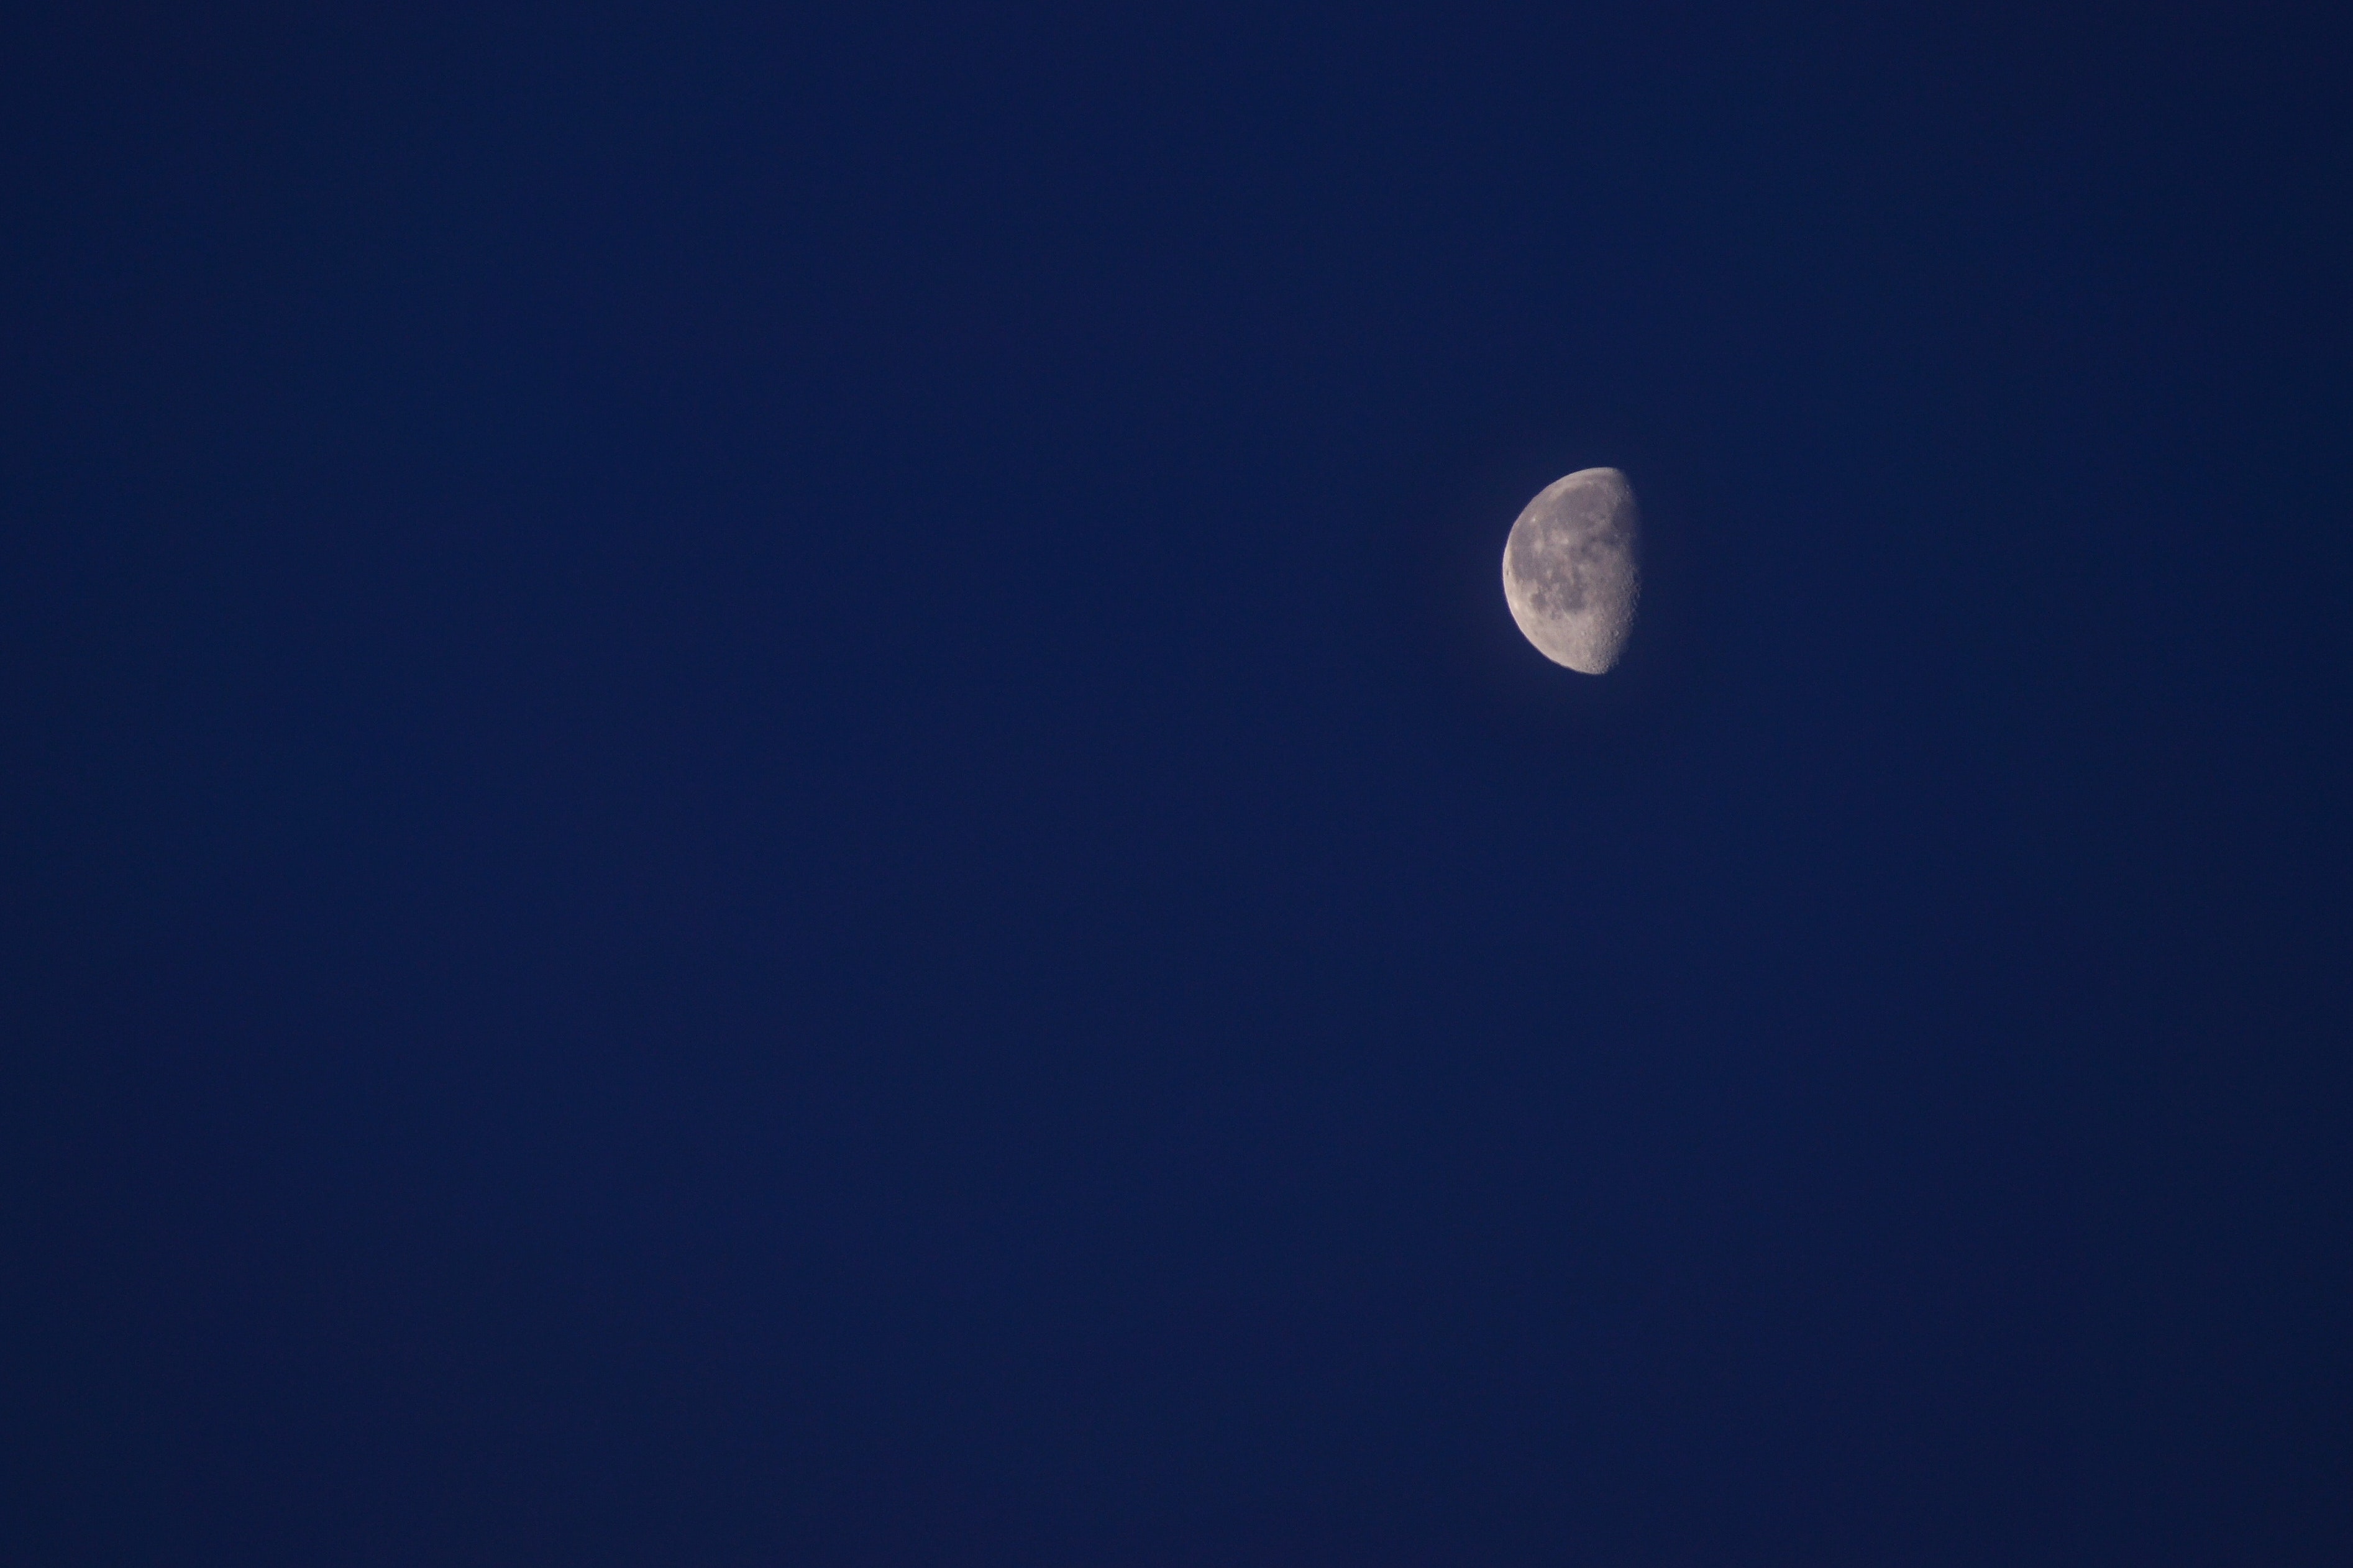
moon, blue, sky, daytime, atmosphere, astronomical object, moonlight, light, celestial event, azure, midnight, night, crescent, calm, astronomy, space, full moon, electric blue, event, symbol, universe, circle